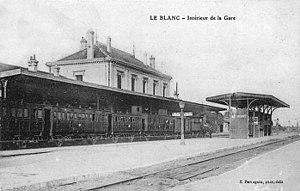
Intérieur de la gare du Blanc vers 1900 et desserte par un train de voyageurs.
La gare du Blanc est une ancienne gare ferroviaire française, des lignes de Saint-Benoît au Blanc et de Port-de-Piles à Argenton-sur-Creuse, ainsi que des lignes à voie métrique de Salbris au Blanc et du Blanc à Argenton-sur-Creuse via Saint-Benoît-du-Sault. Elle est située sur le territoire de la commune du Blanc, dans le département de l'Indre, en région Centre-Val de Loire.